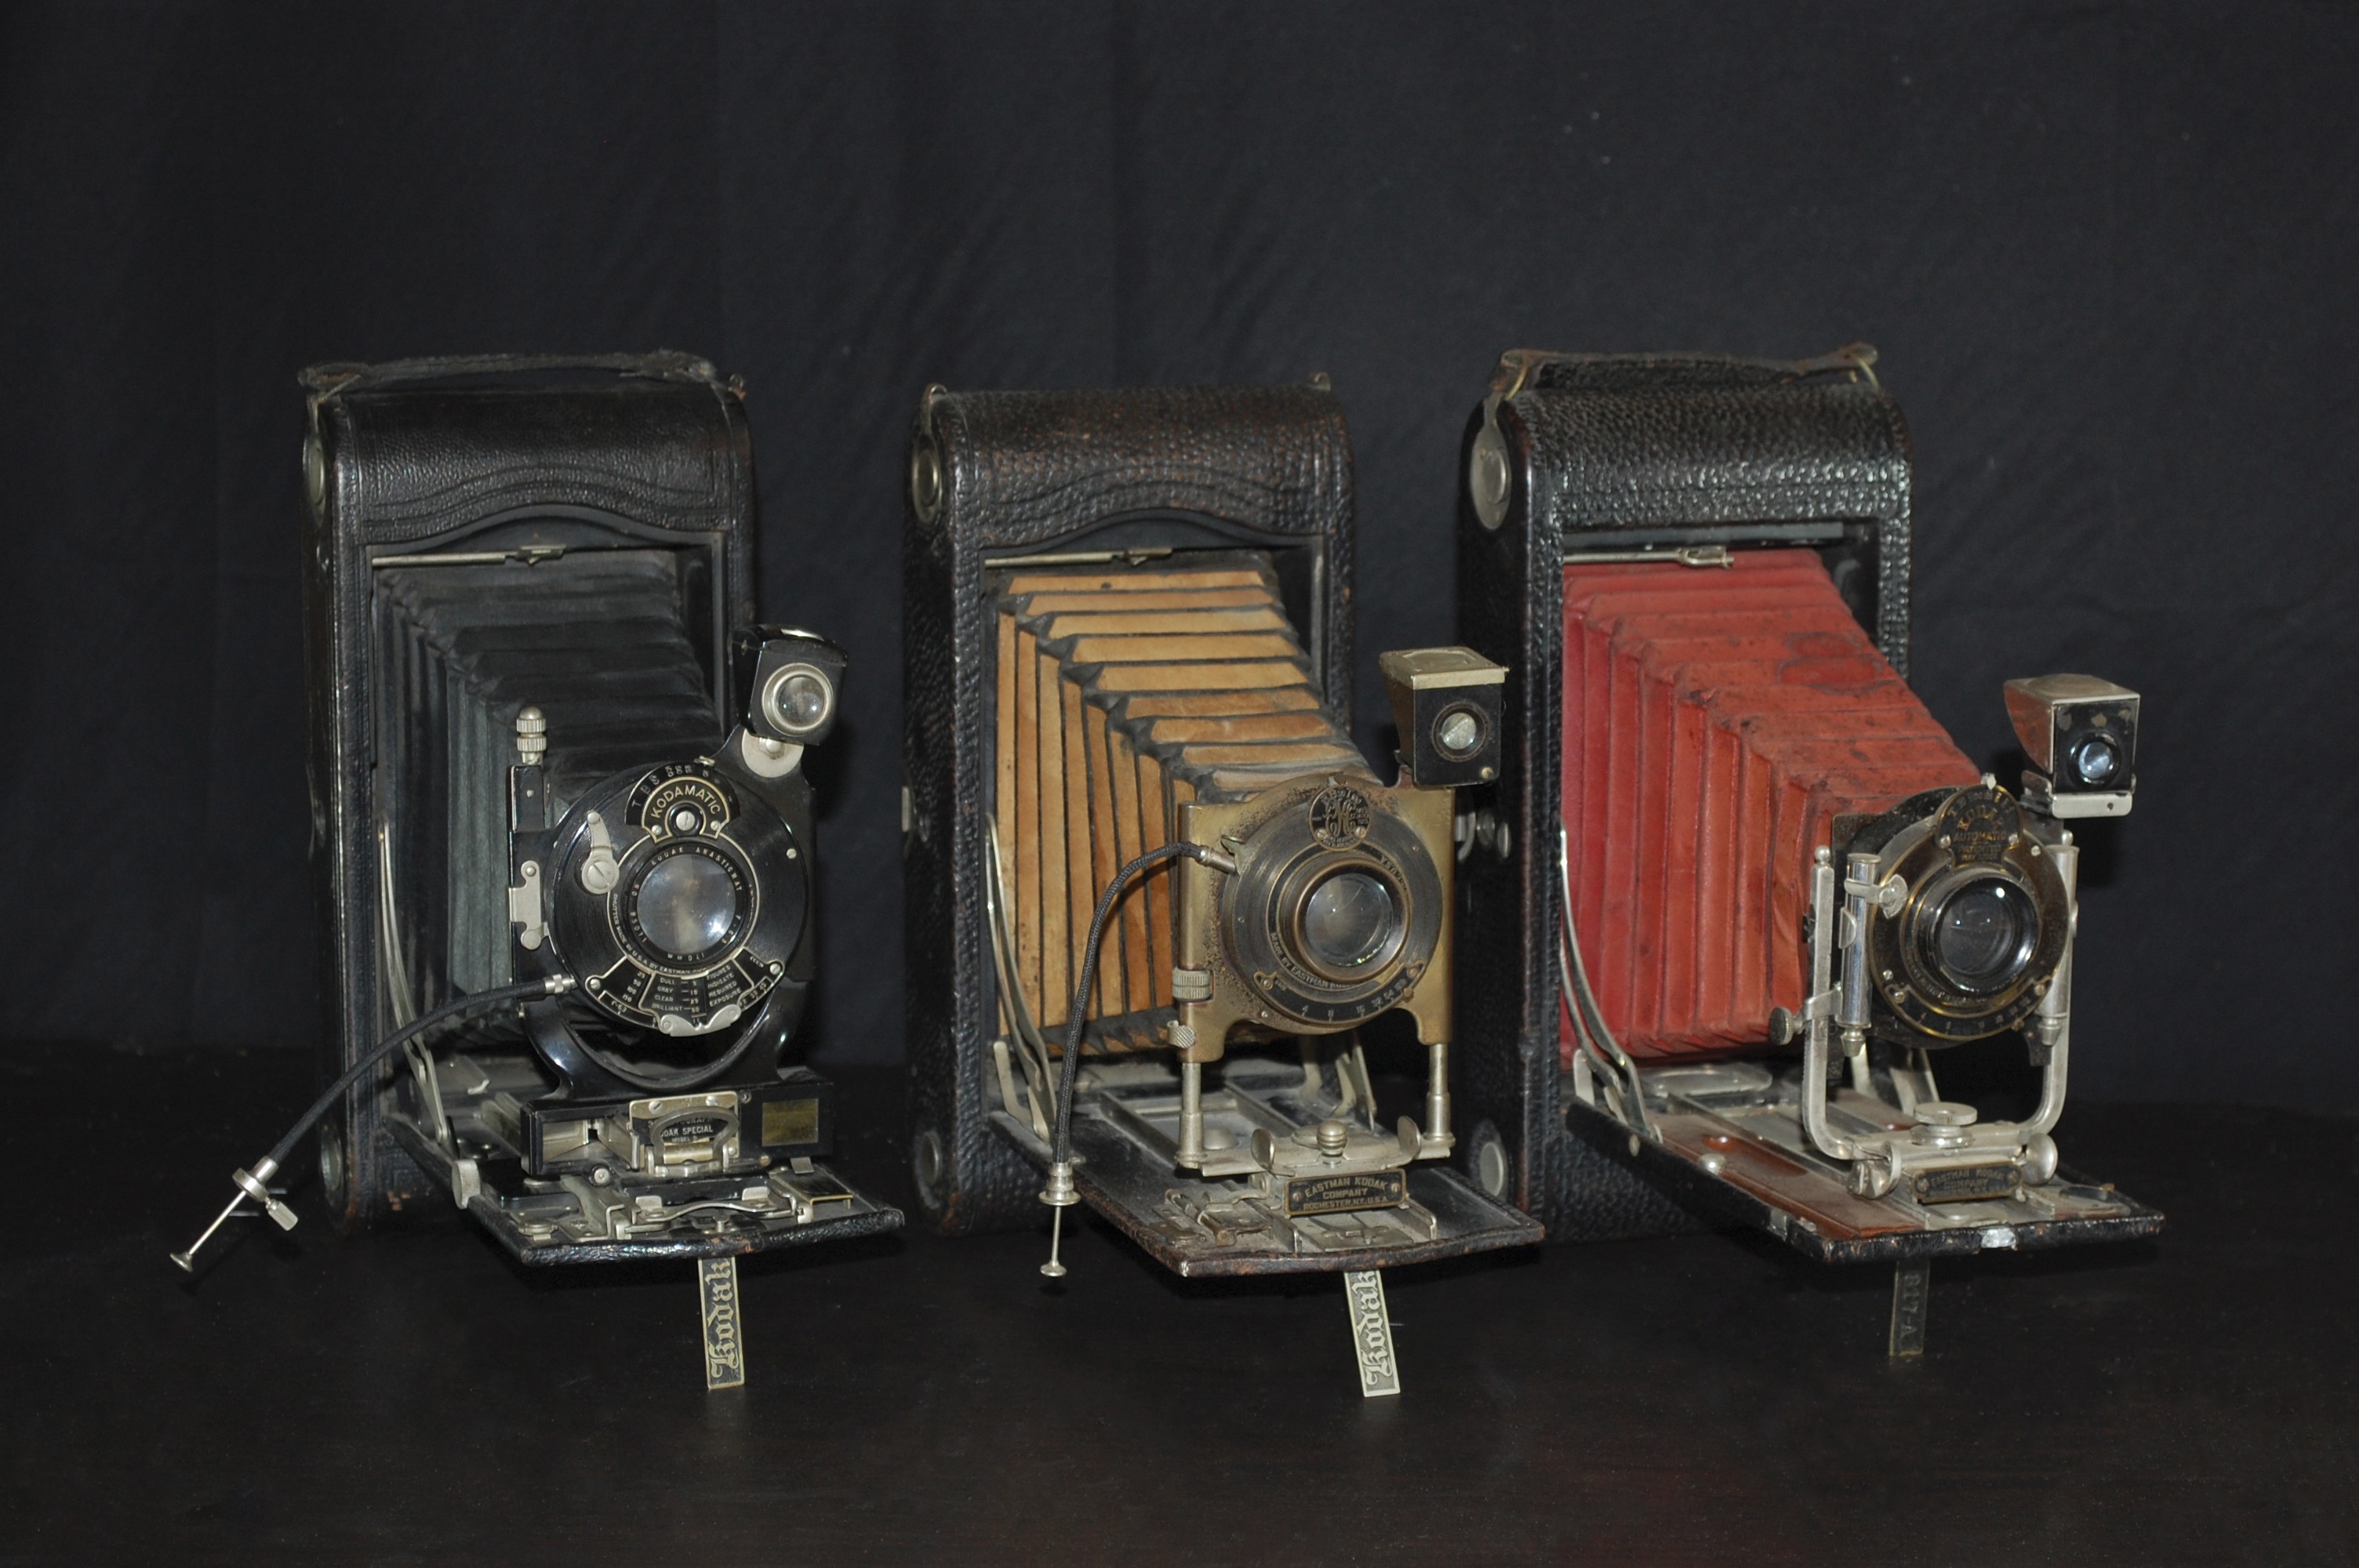
technology, camera, photography, old, old camera, product, antiques, collector, photo camera, camera old, old cameras, camera photo, electronic device